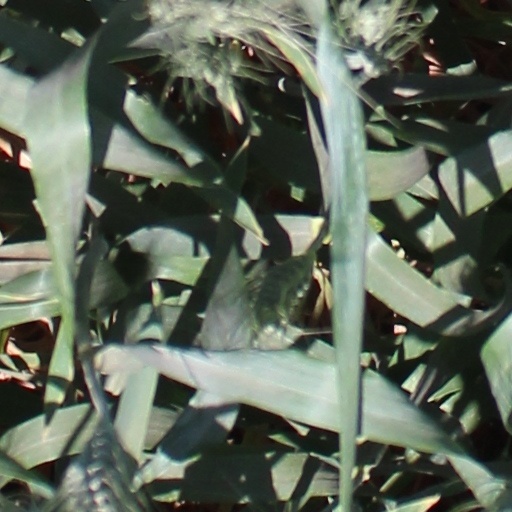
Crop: wheat